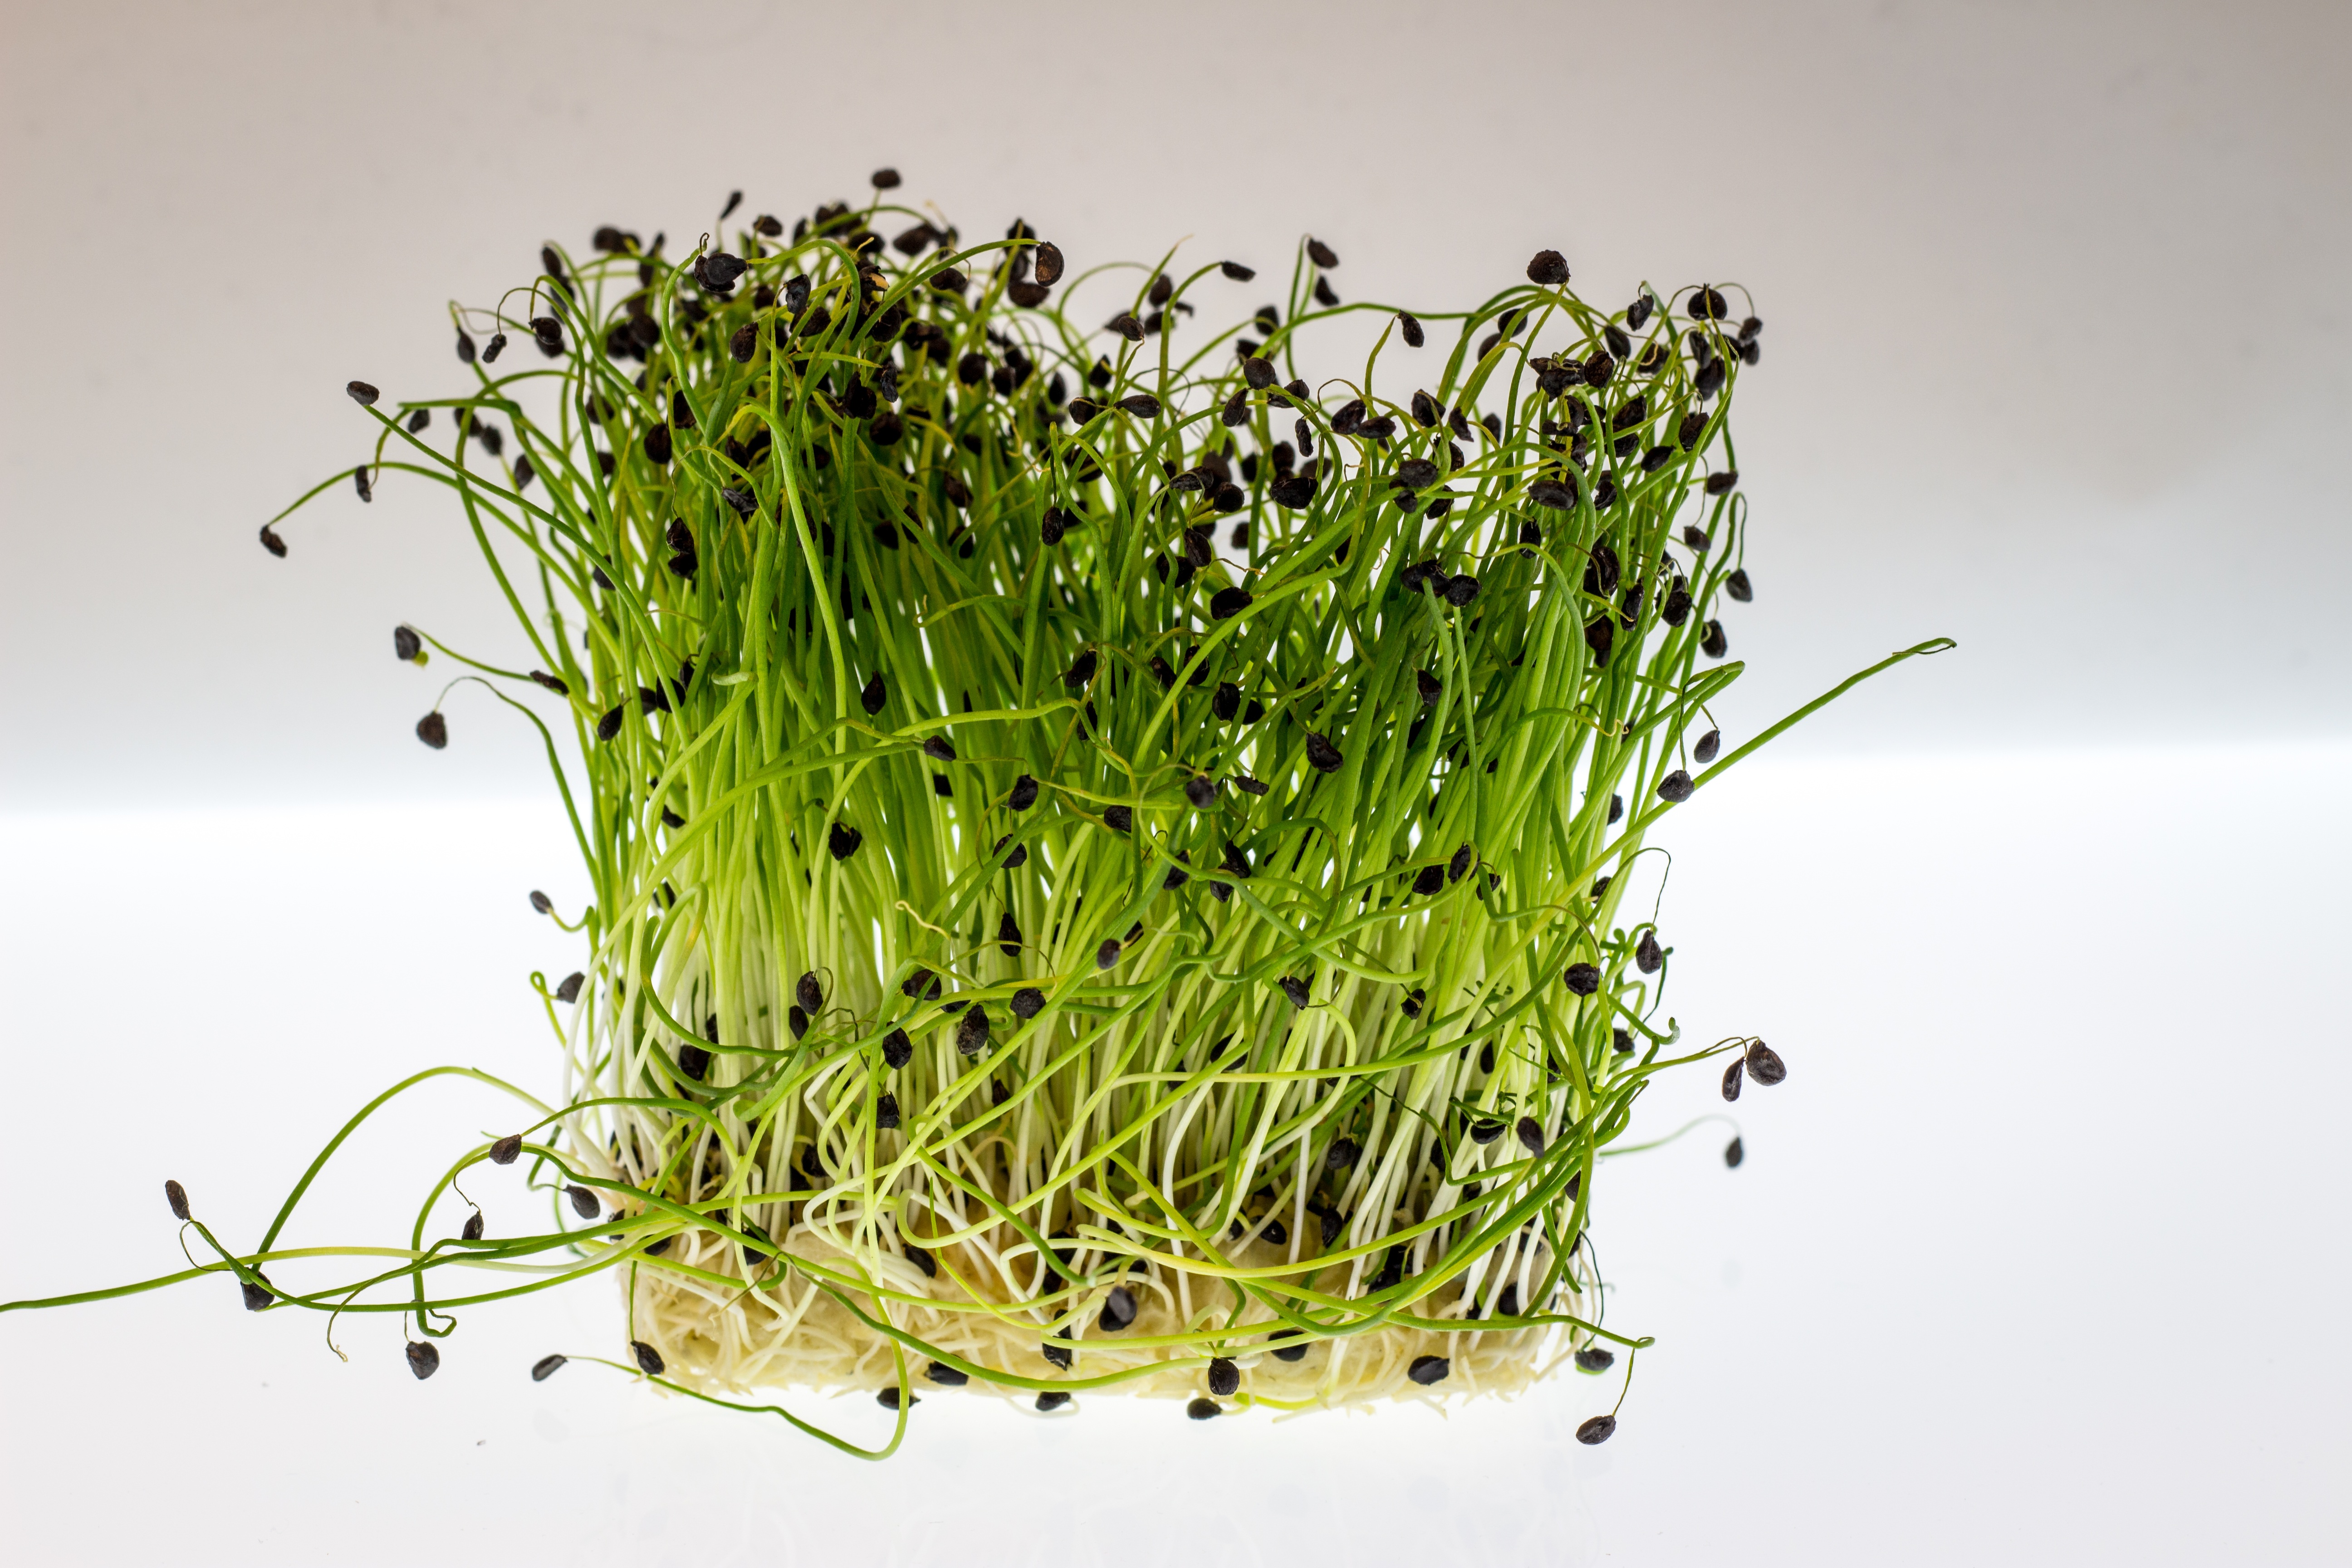
grass, branch, plant, leaf, seed, flower, food, green, herb, produce, crop, fresh, botany, healthy, flora, eating, cress, flowering plant, wheatgrass, watercress, grass family, plant stem, land plant